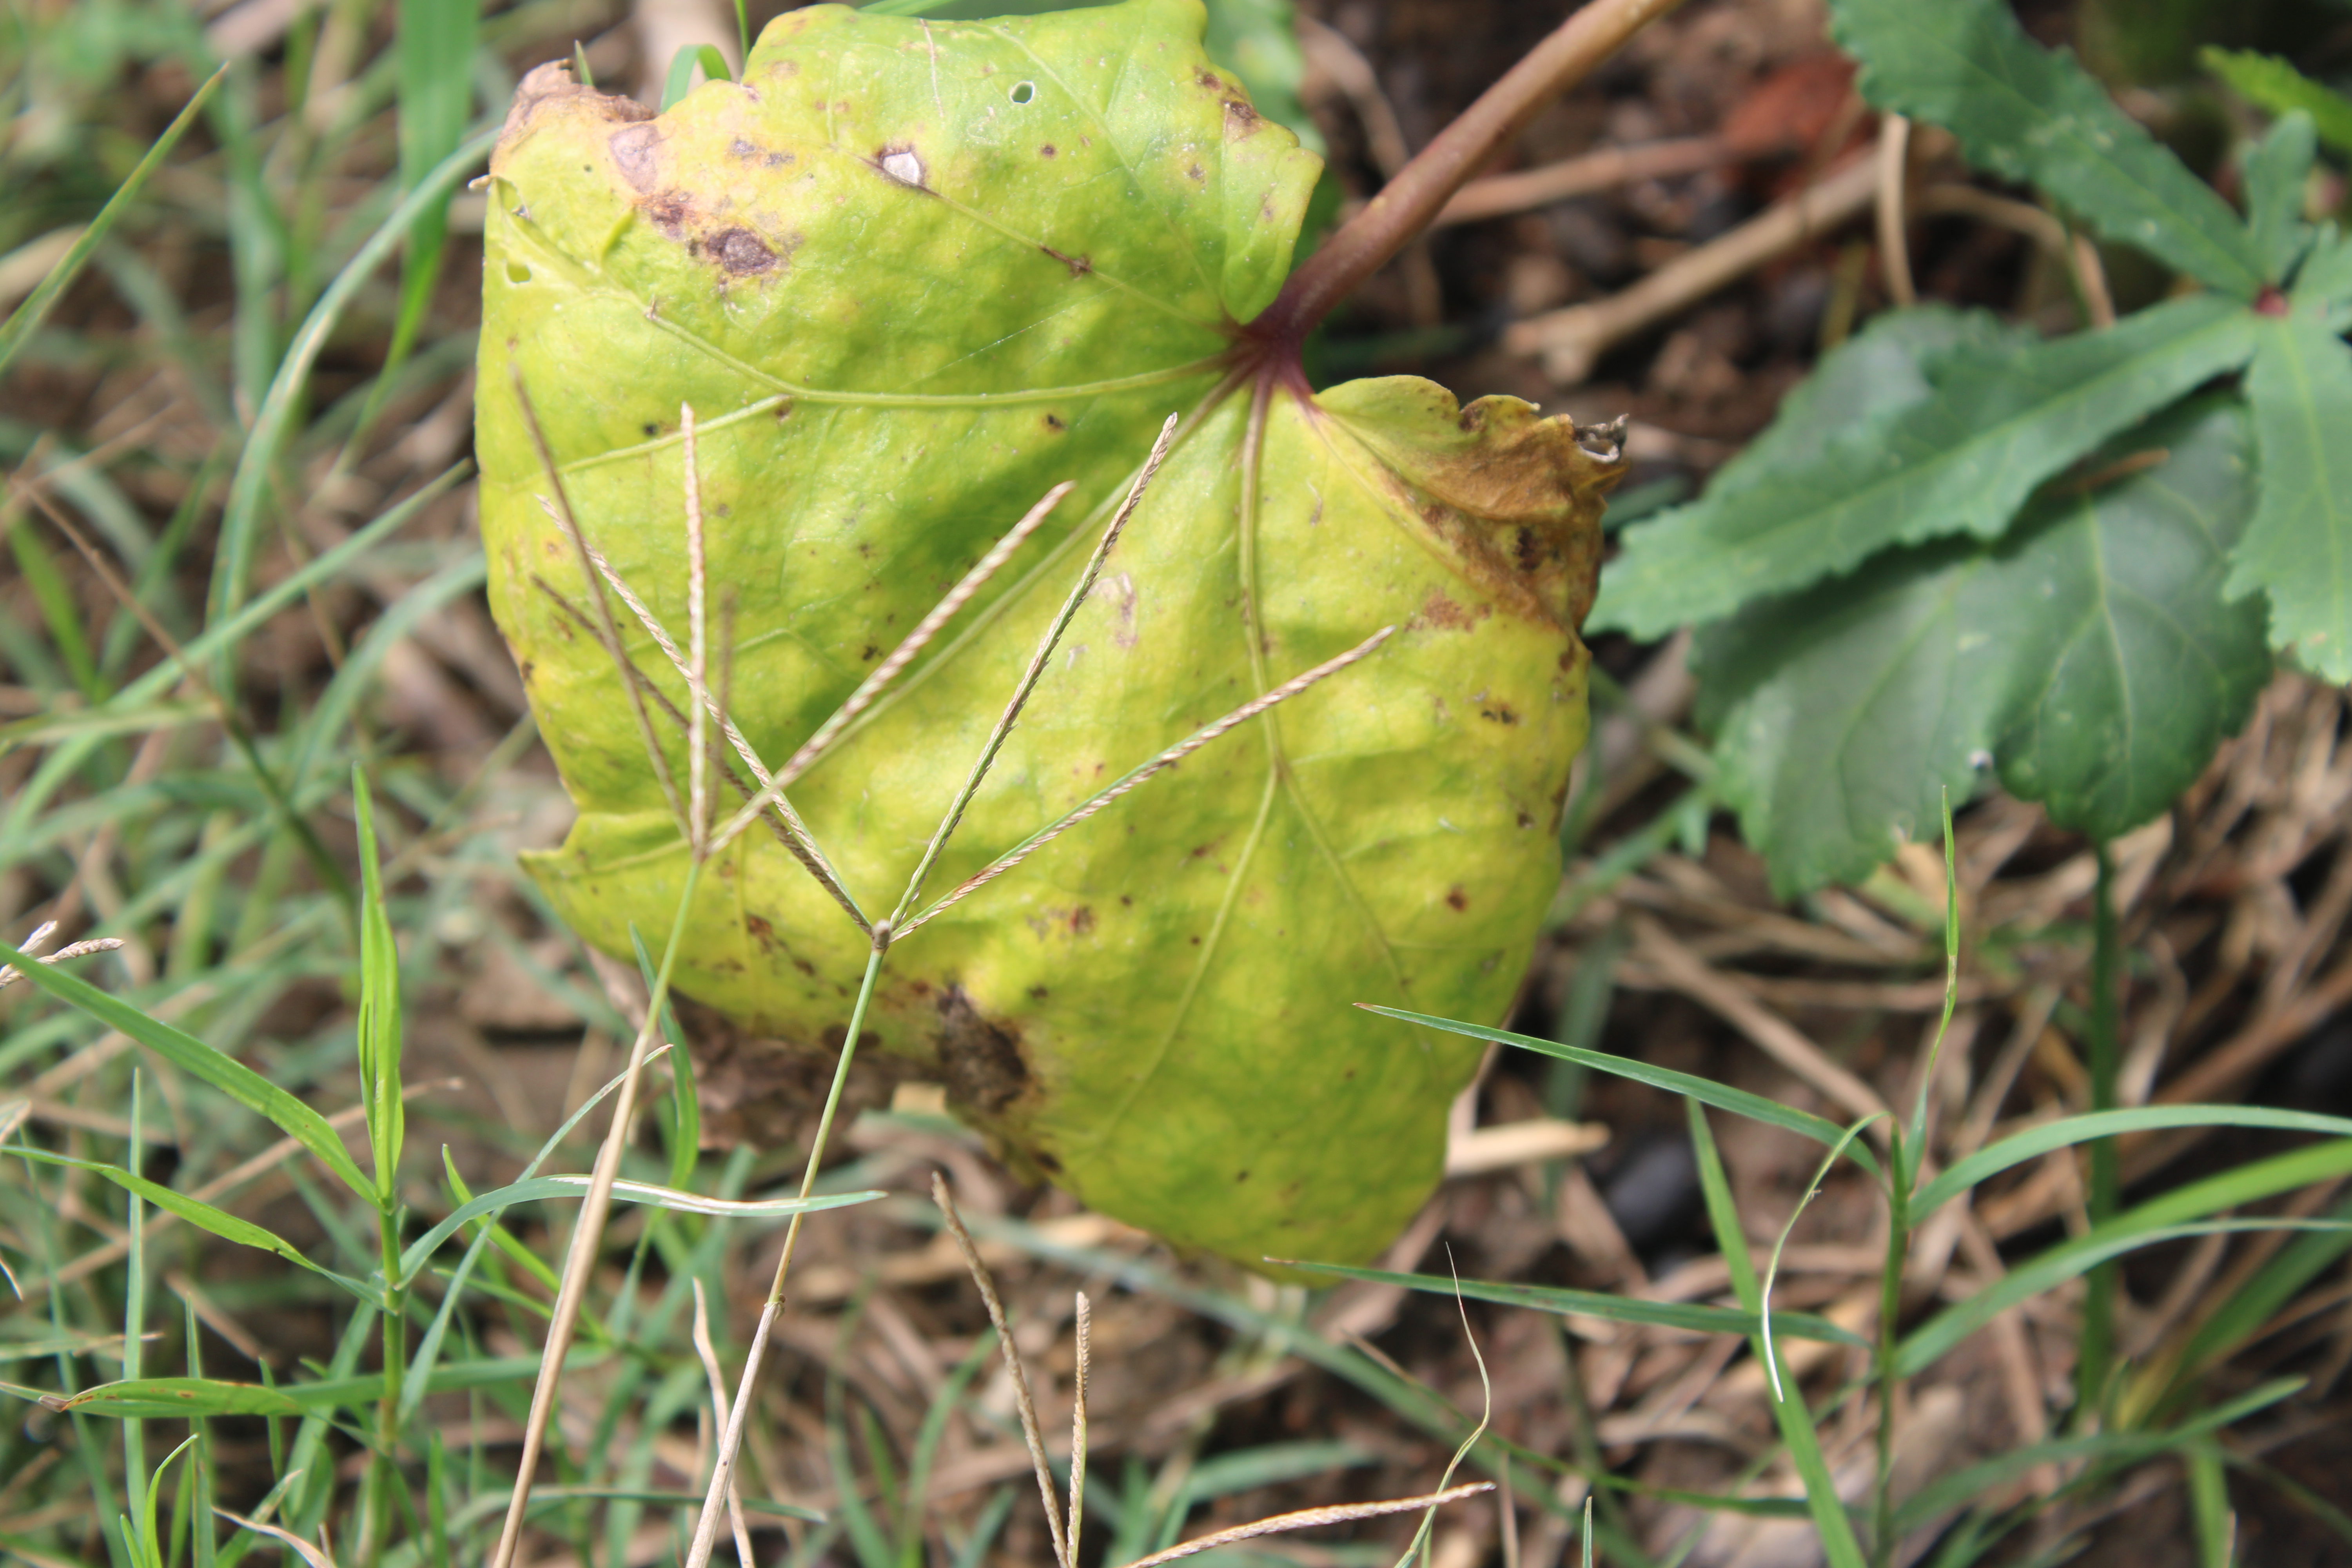
Label: Downy Mildew